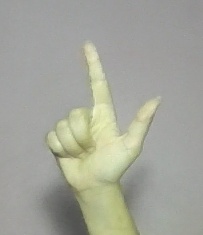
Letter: laam